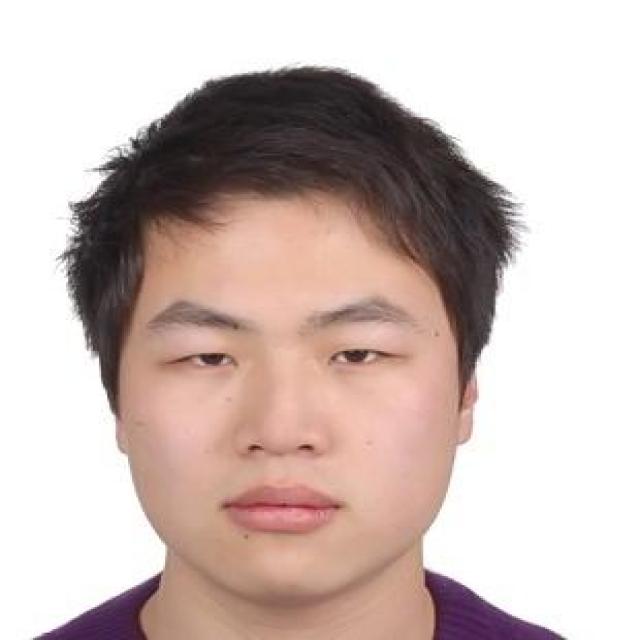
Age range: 21-44